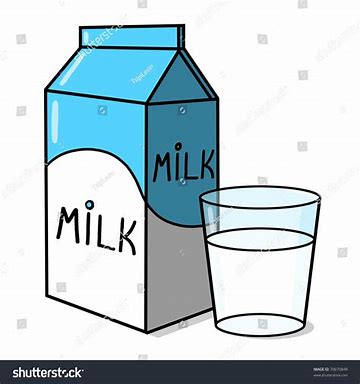
Label: paper